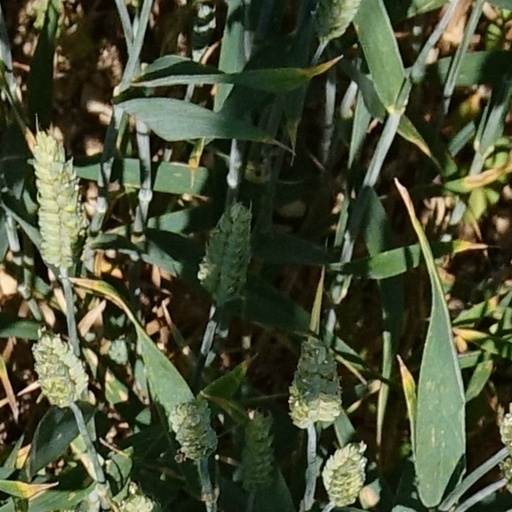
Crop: wheat